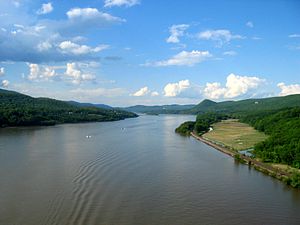
Hudson River
Hudson River